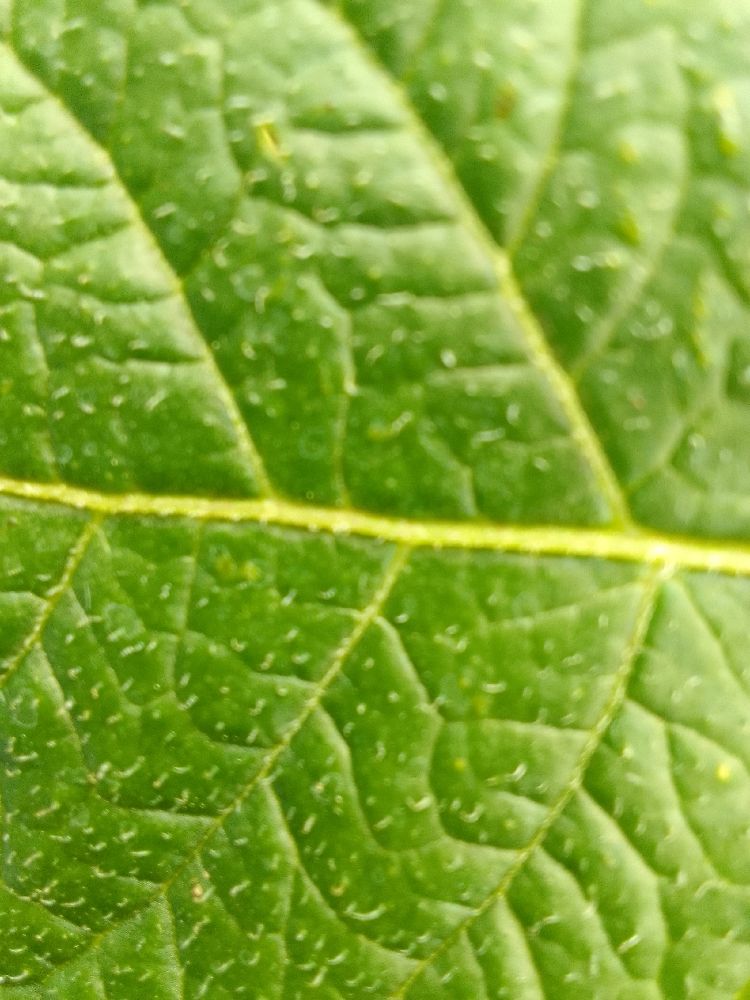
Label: Healthy